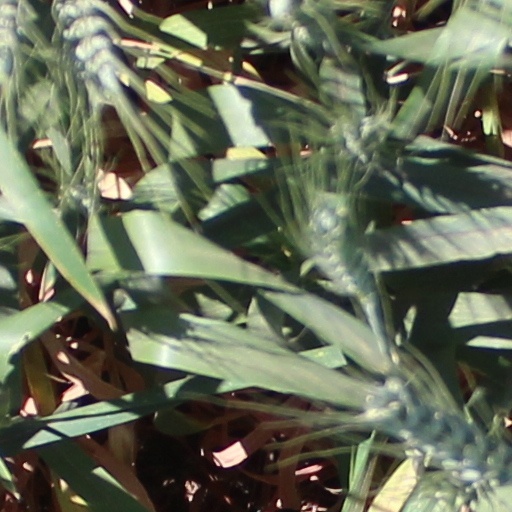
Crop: wheat